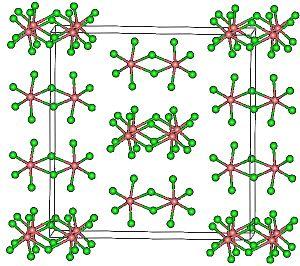
Le chlorure de tantale(V), ou pentachlorure de tantale, est un composé chimique de formule TaCl₅. Il se présente sous la forme d'un solide jaune cristallisé à l'odeur piquante ou d'une poudre blanche. Il est purifié par sublimation pour donner des aiguilles blanches. Il est couramment utilisé comme précurseur pour la chimie du tantale. Il s'hydrolyse facilement pour donner de l'oxychlorure de tantale(V) TaOCl₃ puis de l'oxyde de tantale(V) Ta₂O₅ ce qui implique de le manipuler constamment sous atmosphère rigoureusement anhydre.